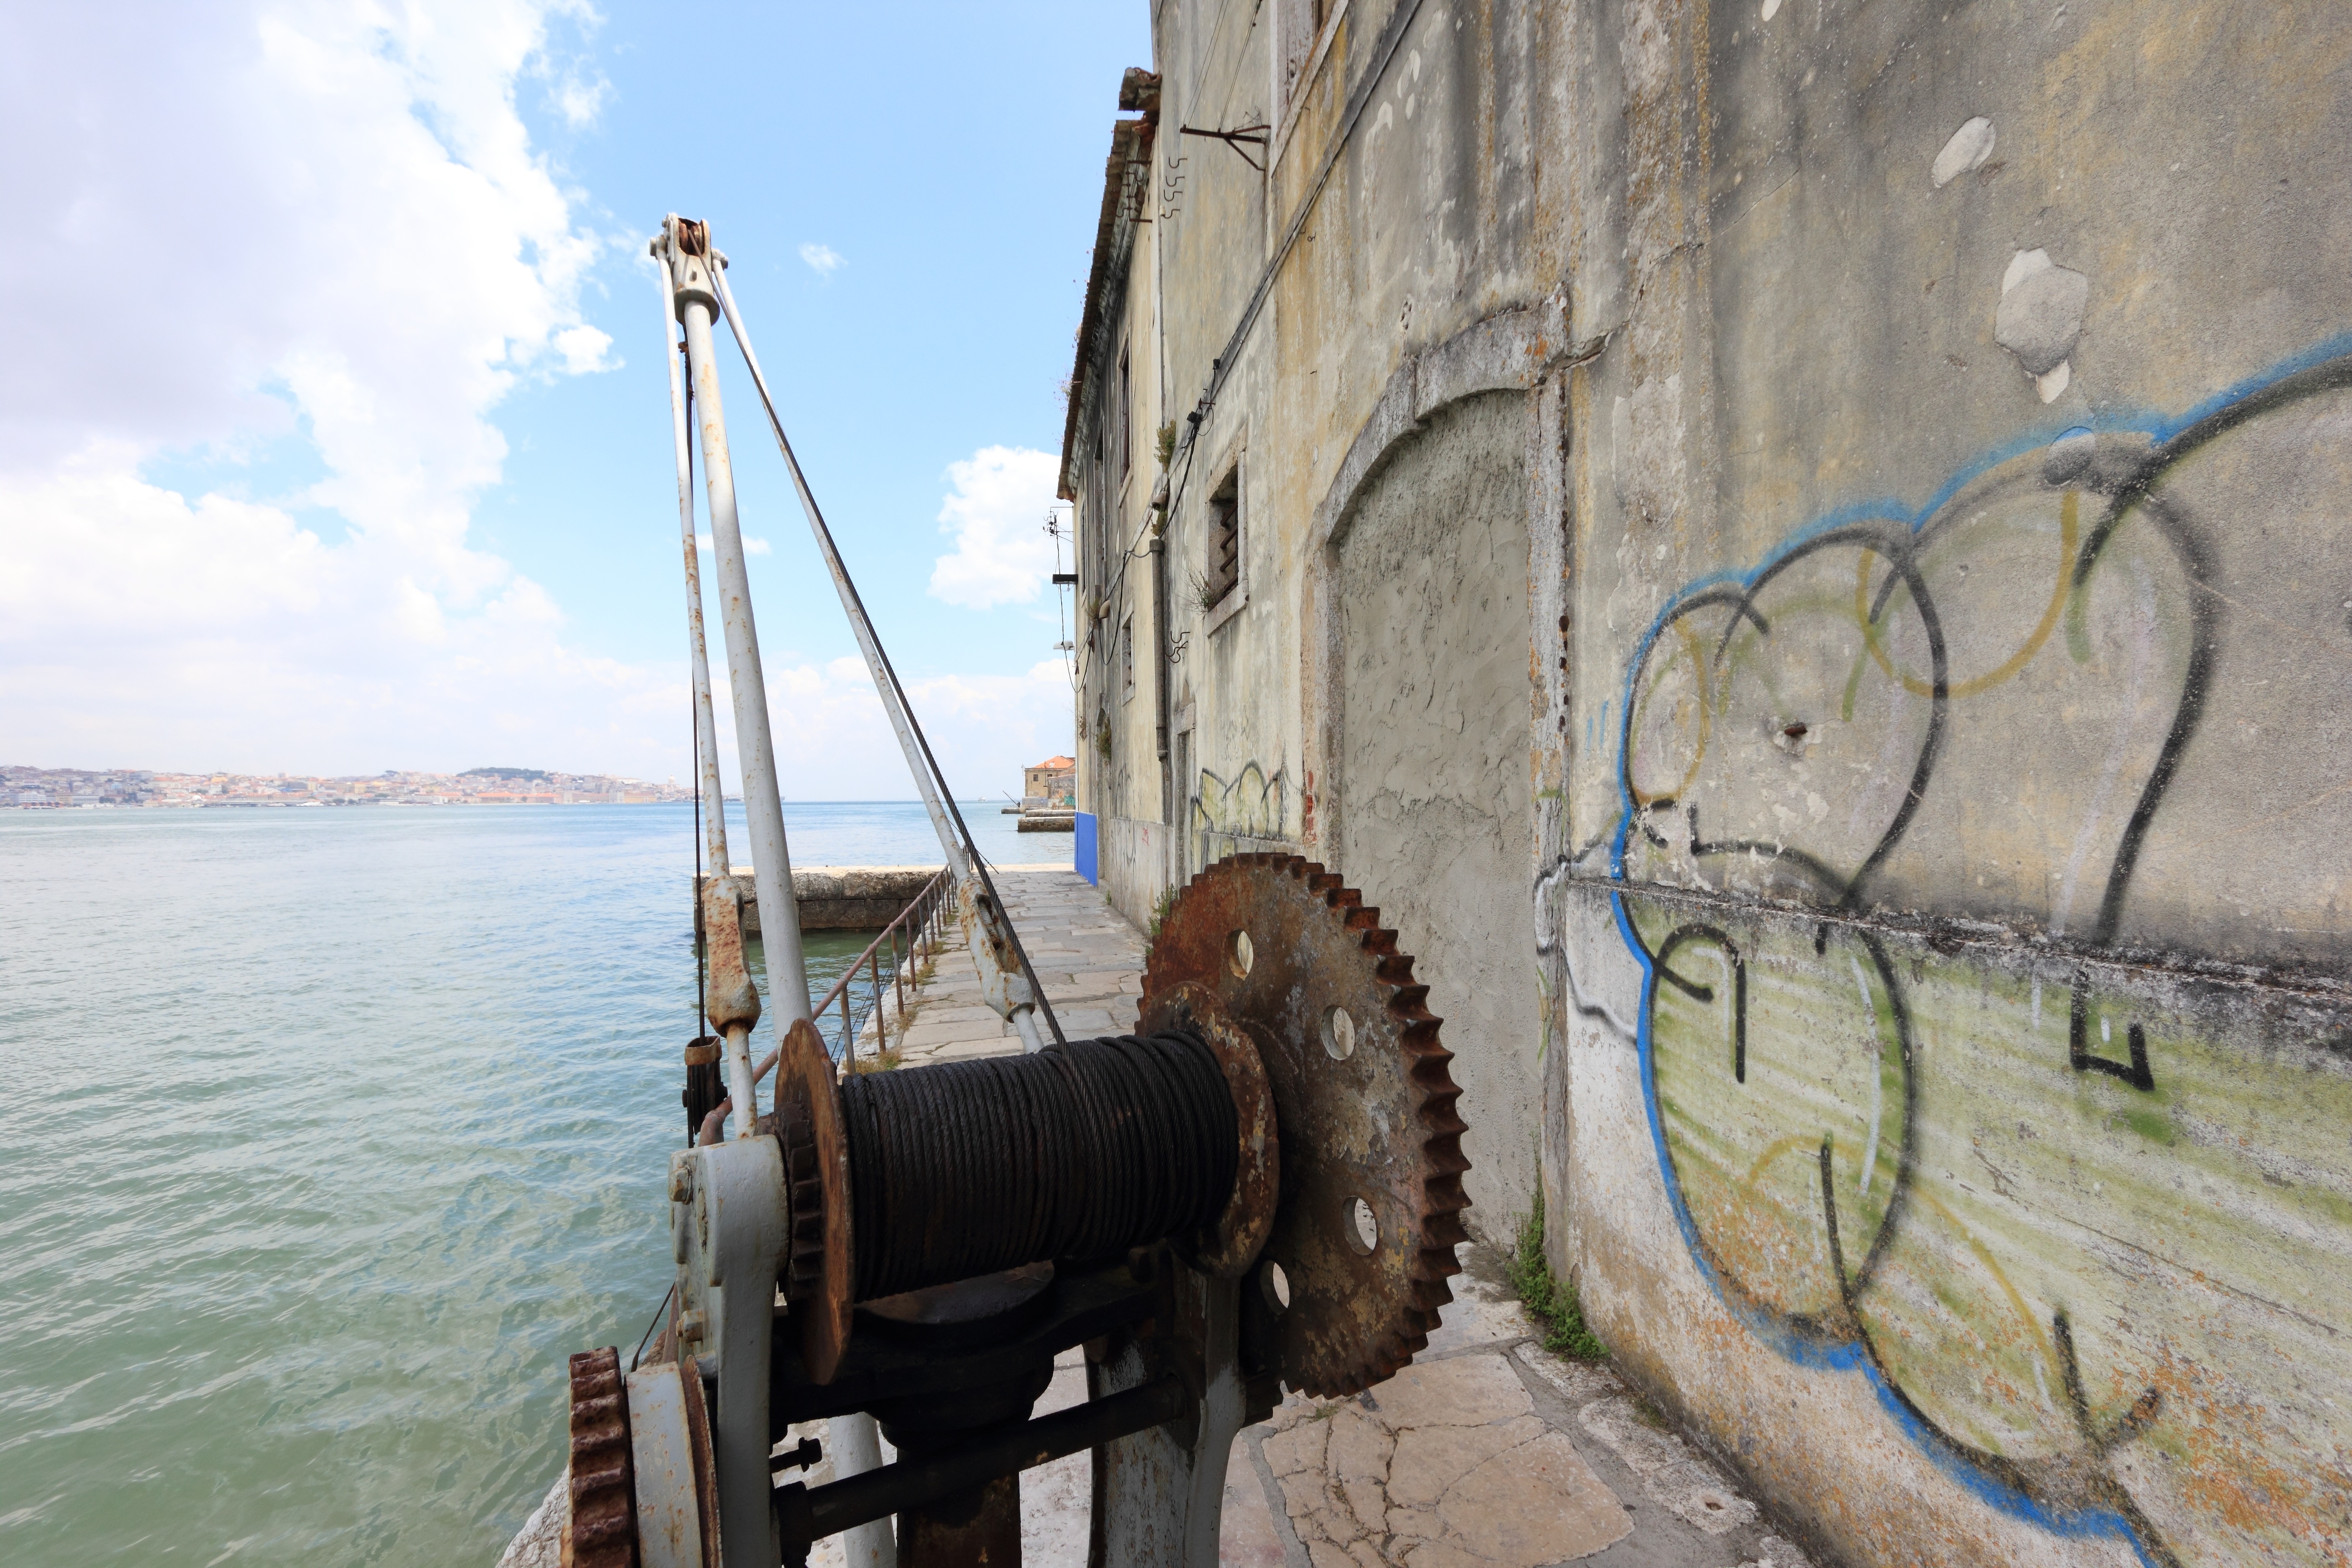
water, boat, river, vehicle, mast, portugal, winch, lisbon, taag